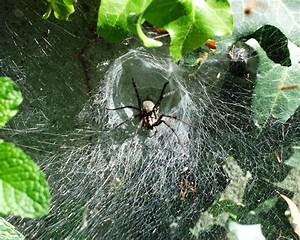
Label: ragno